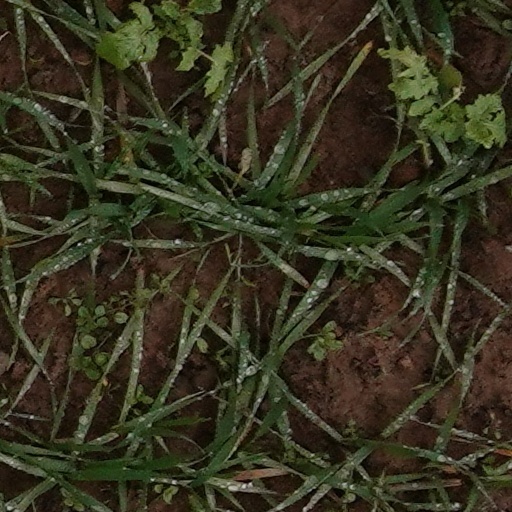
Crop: wheat